Mort Künstler

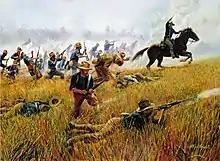
"The Rough Riders", painted by Künstler for the National Guard

Künstler began working full-time as a freelance artist, illustrating magazine covers and paperback fiction adventure books, typically oriented toward men, such as "Sports Afield", "Outdoor Life", and "Stag". Künstler credited the experience gained from illustrating men’s adventure magazines in the 1950s and 1960s with teaching him how to compose and tell a story, which he said prepared him for his later work.